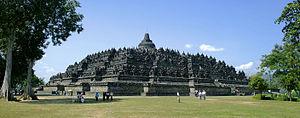
Les terrains du temple Borobudur sont un terme utilisé par le Patrimoine mondial pour désigner une zone dans laquelle se trouvent trois temples bouddhistes dans le centre de Java, en Indonésie, à savoir Borobudur, Pawon et Mendut. Les axes de ces trois temples, considérés comme ayant été construits sous la dynastie des Sailendra aux VIIIe et IXe siècles, forment une seule ligne droite.
Cet article recense les sites inscrits au patrimoine mondial en Indonésie.